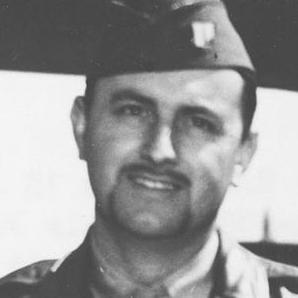
Age: 28